Mia Love

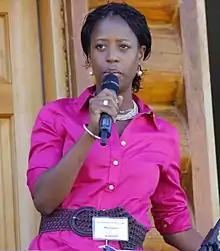
Love in 2011

Nationally, Love received campaign support from 2012 Republican presidential nominee Mitt Romney and his wife Ann Romney, House Majority Leader Eric Cantor, House Budget Committee Chairman and 2012 Republican vice presidential nominee Paul Ryan, and Speaker of the House John Boehner.